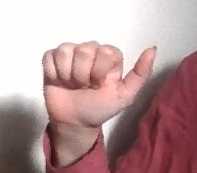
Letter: dhad